Comstock Lode

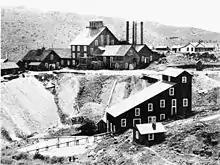
Alta Mine mill,

The ore was first extracted through surface diggings, but these were quickly exhausted and miners had to tunnel underground to reach ore bodies. Unlike most silver ore deposits, which occur in long thin veins, those of the Comstock Lode occurred in discrete masses often hundreds of feet thick. Sometimes, the ore was so soft it could be removed by shovel. Although this allowed the ore to be easily excavated, the weakness of the surrounding rock resulted in frequent and deadly cave-ins. The excavations were carried to depths of more than 3,200 feet (1,000 m) (eventually, after years of work).